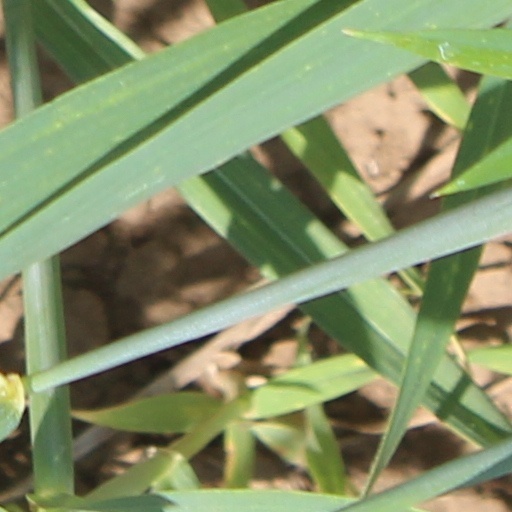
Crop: wheat